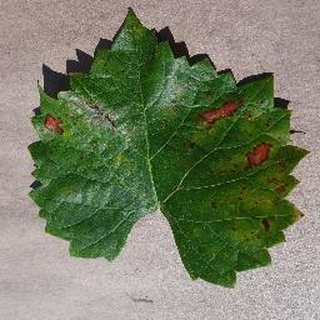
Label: grape_esca_black_measles